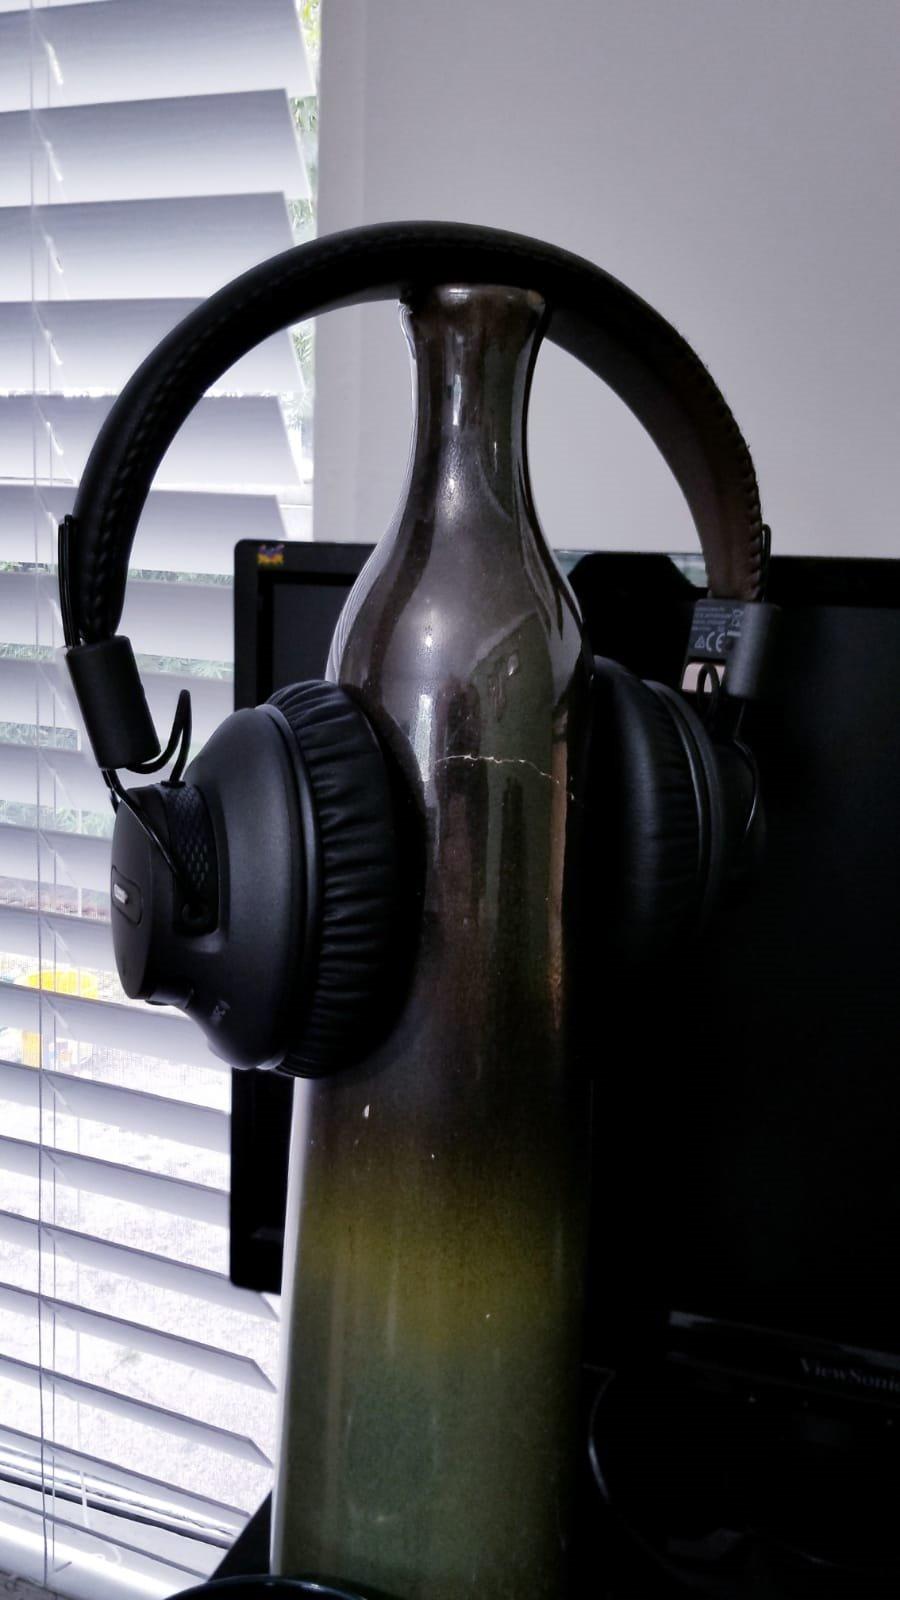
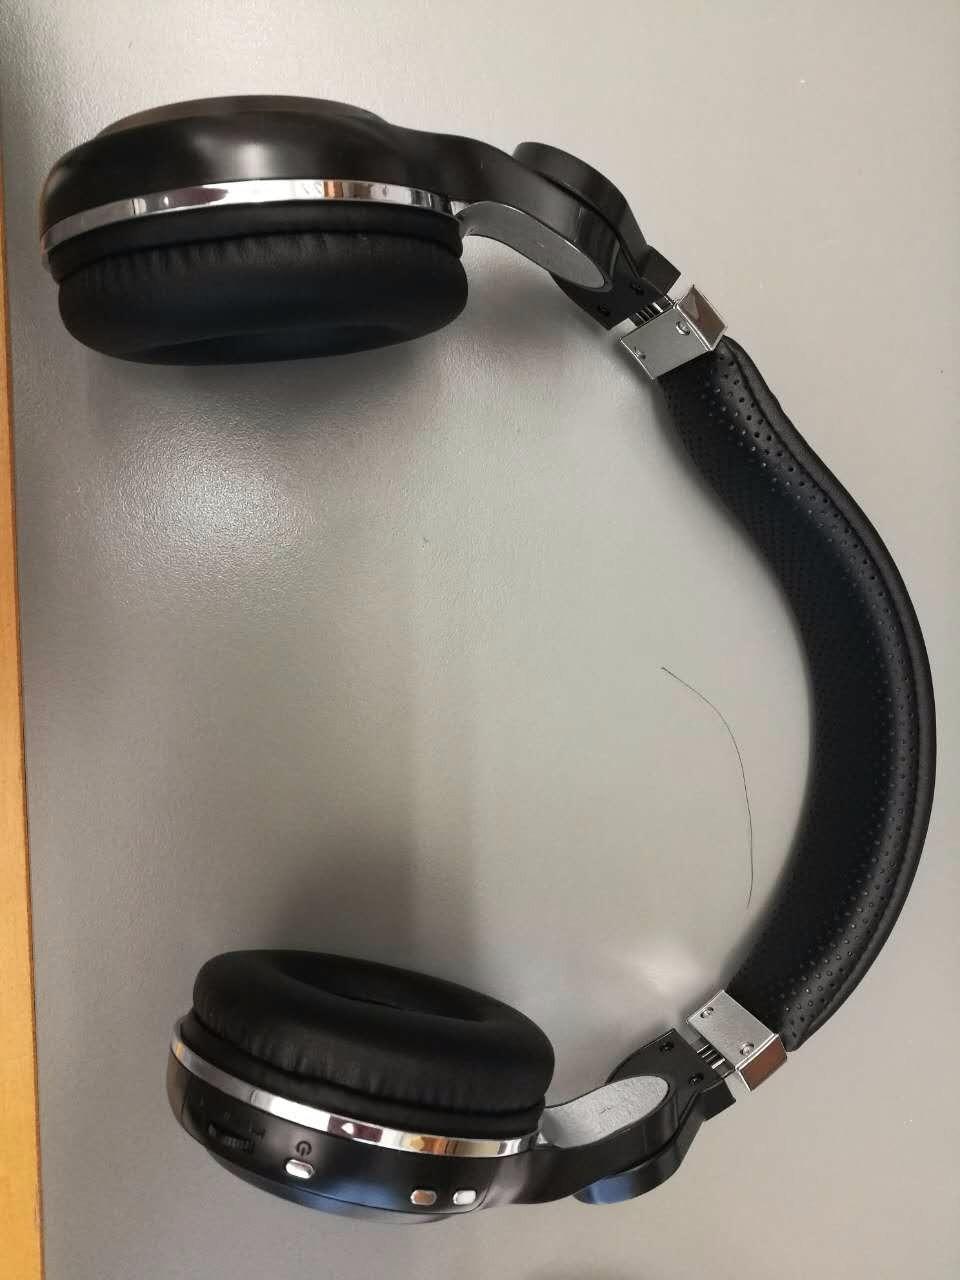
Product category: headphones
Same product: no